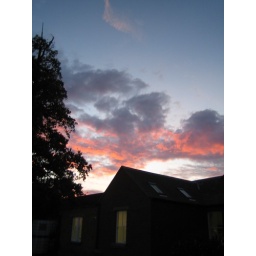
A red sky over the Estate Office at Berkeley